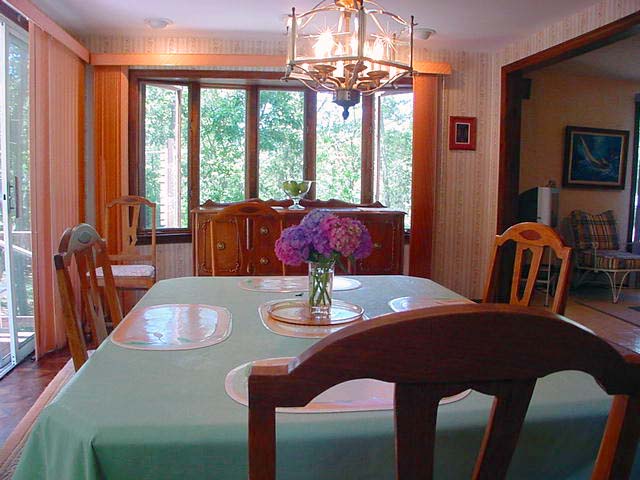
Room type: dining_room